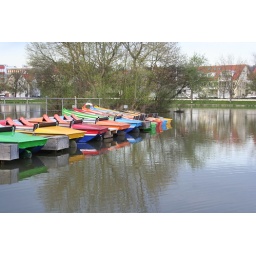
A very Nice Lake Nearby my Hotel in Boblingen, i like the boats colors being reflected on water